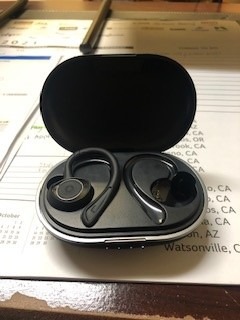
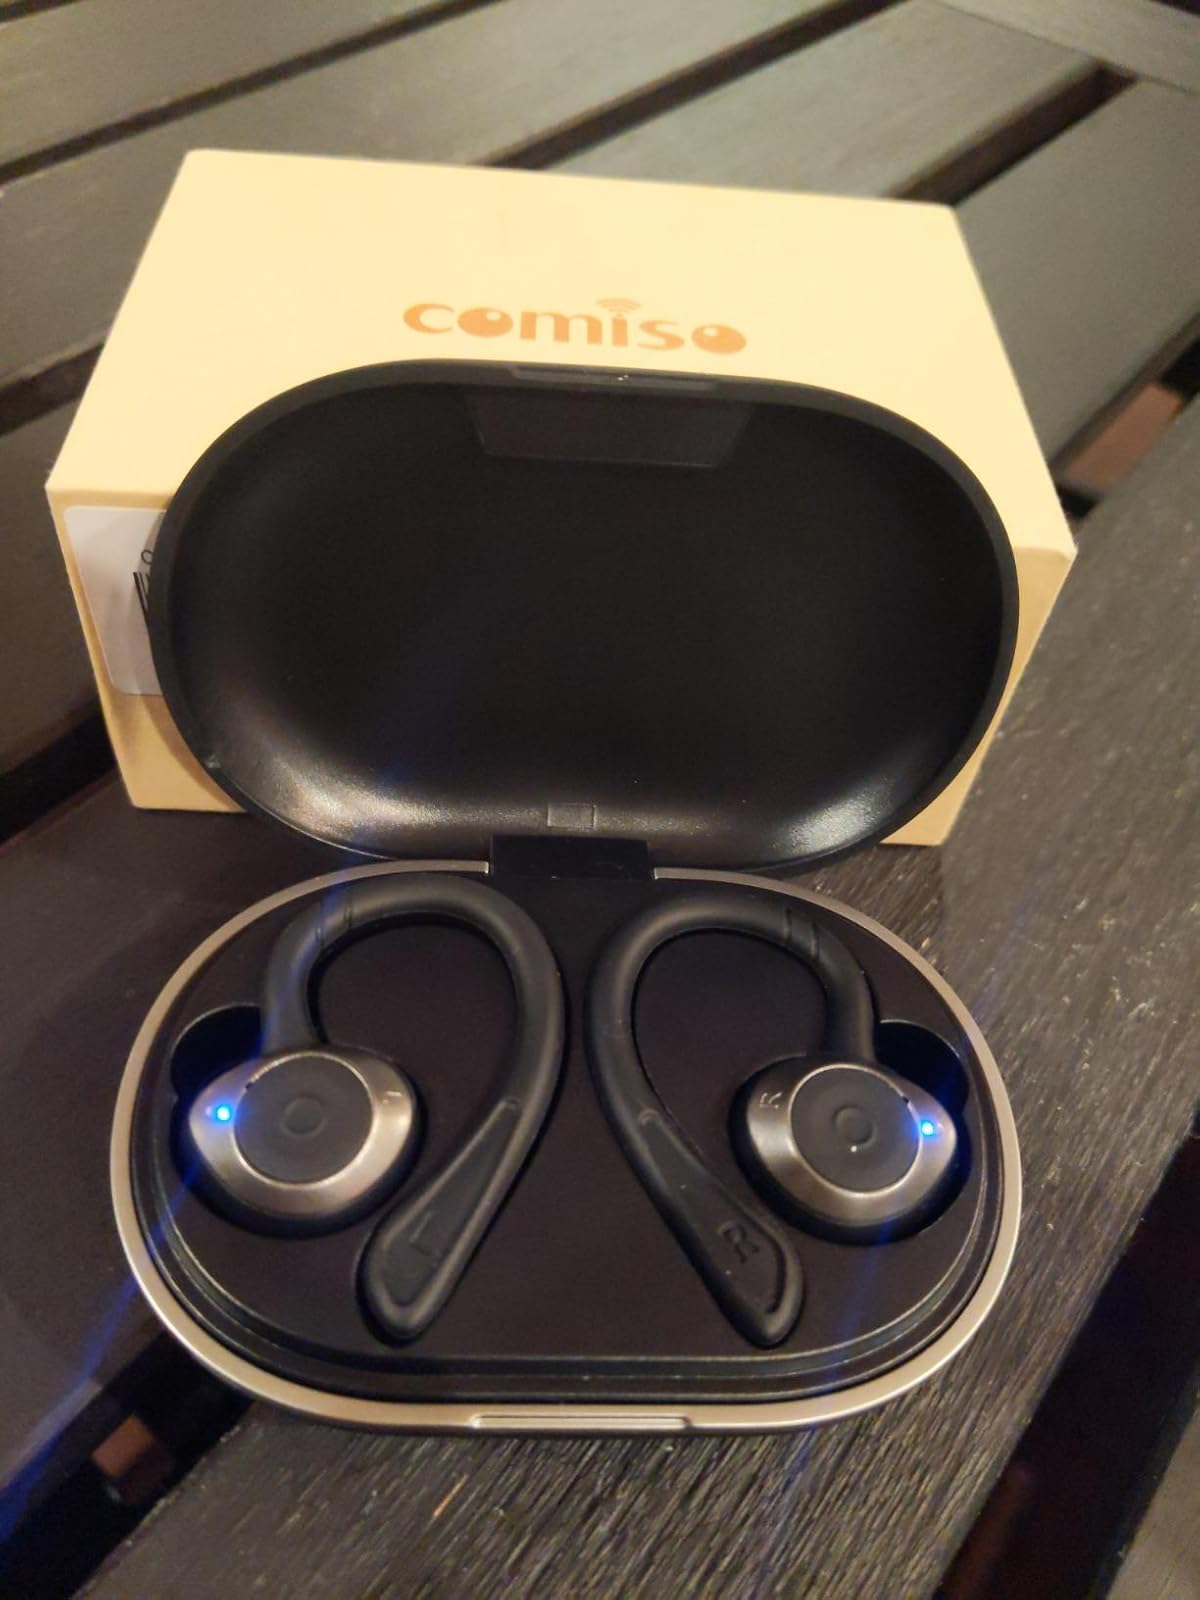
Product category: earbuds
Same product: yes